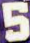
Number: 5